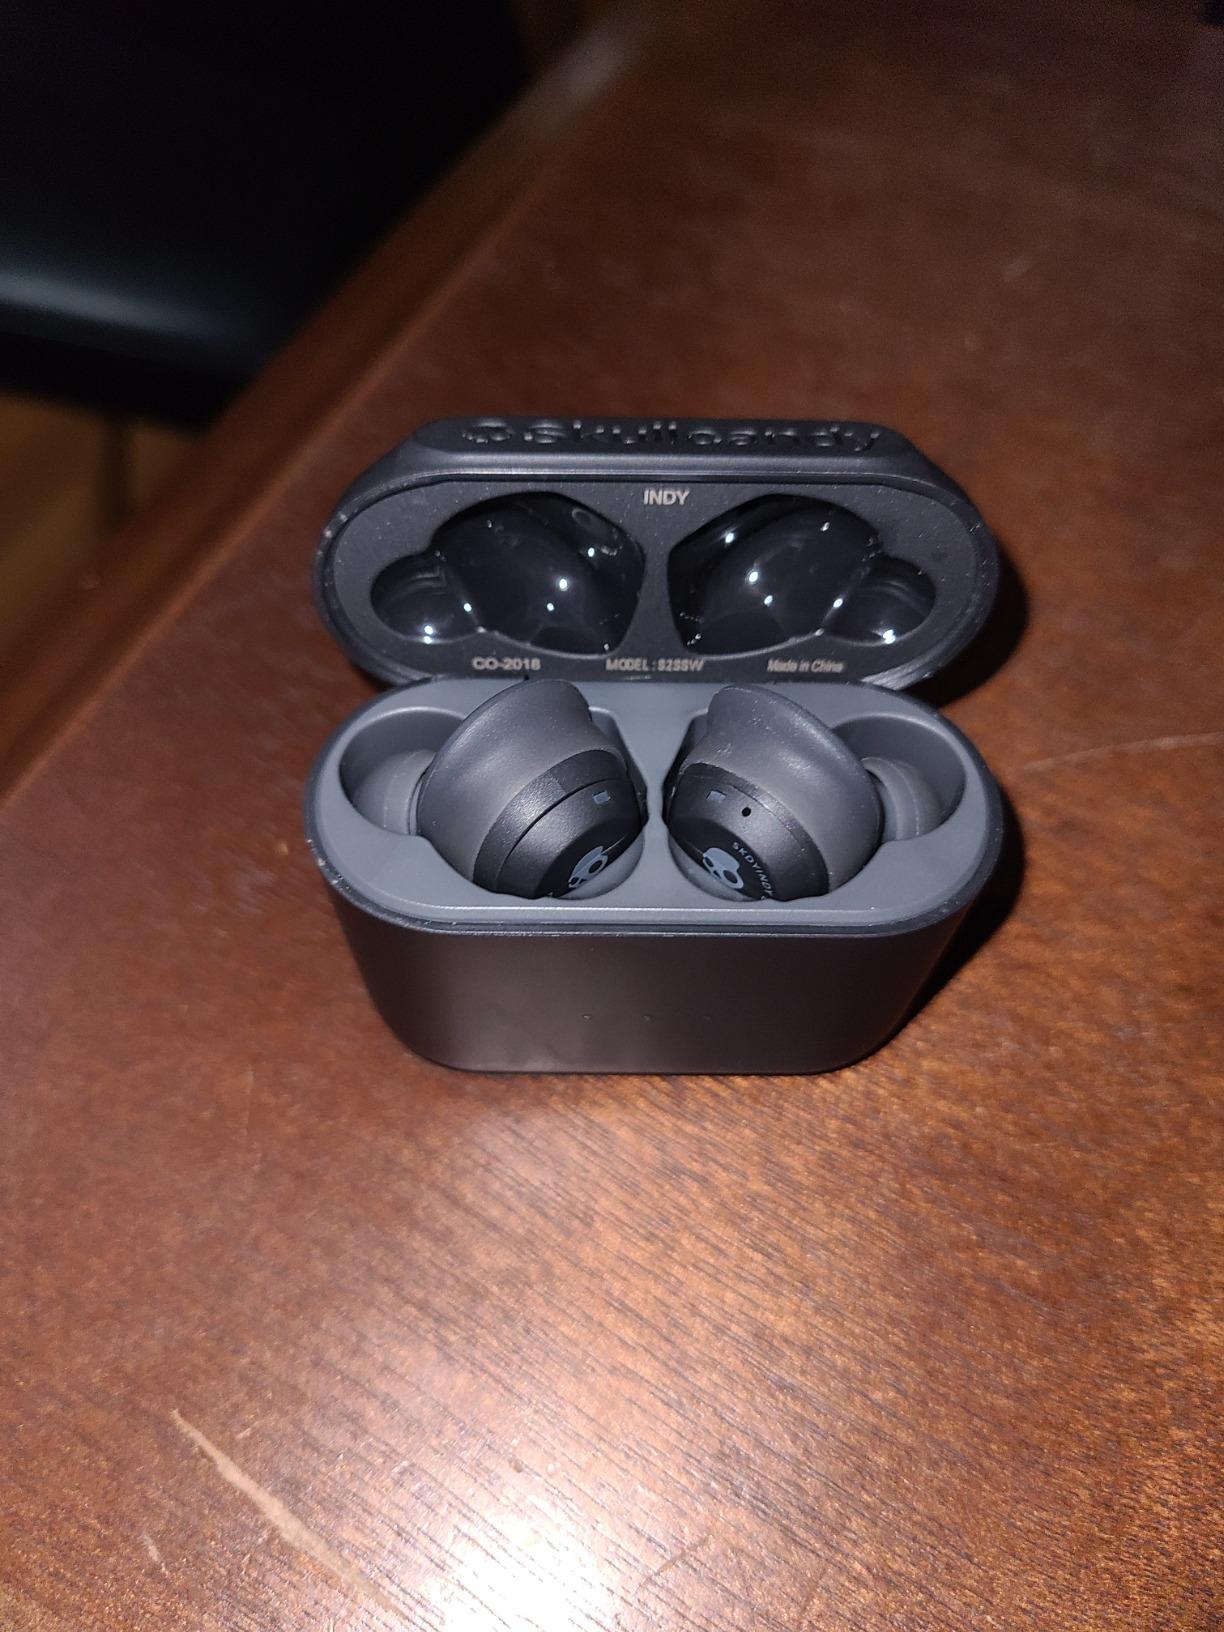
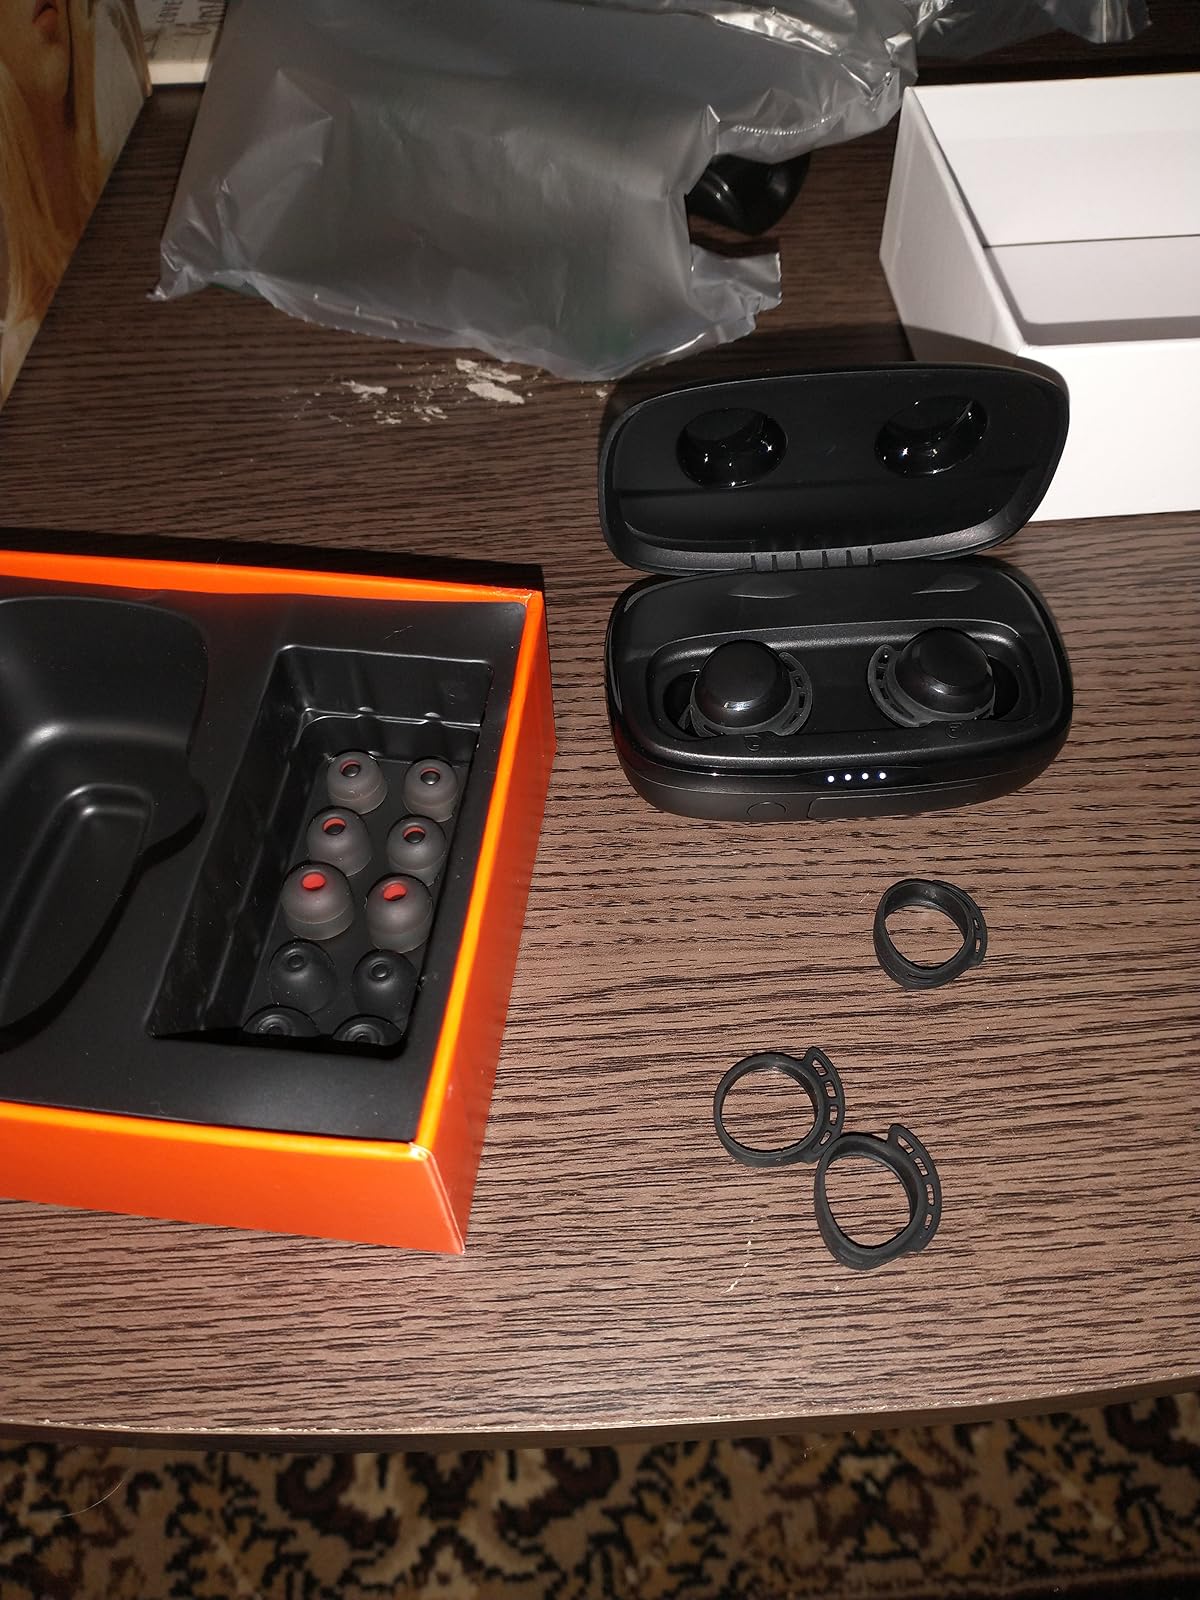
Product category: earbuds
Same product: no